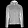
Label: Coat